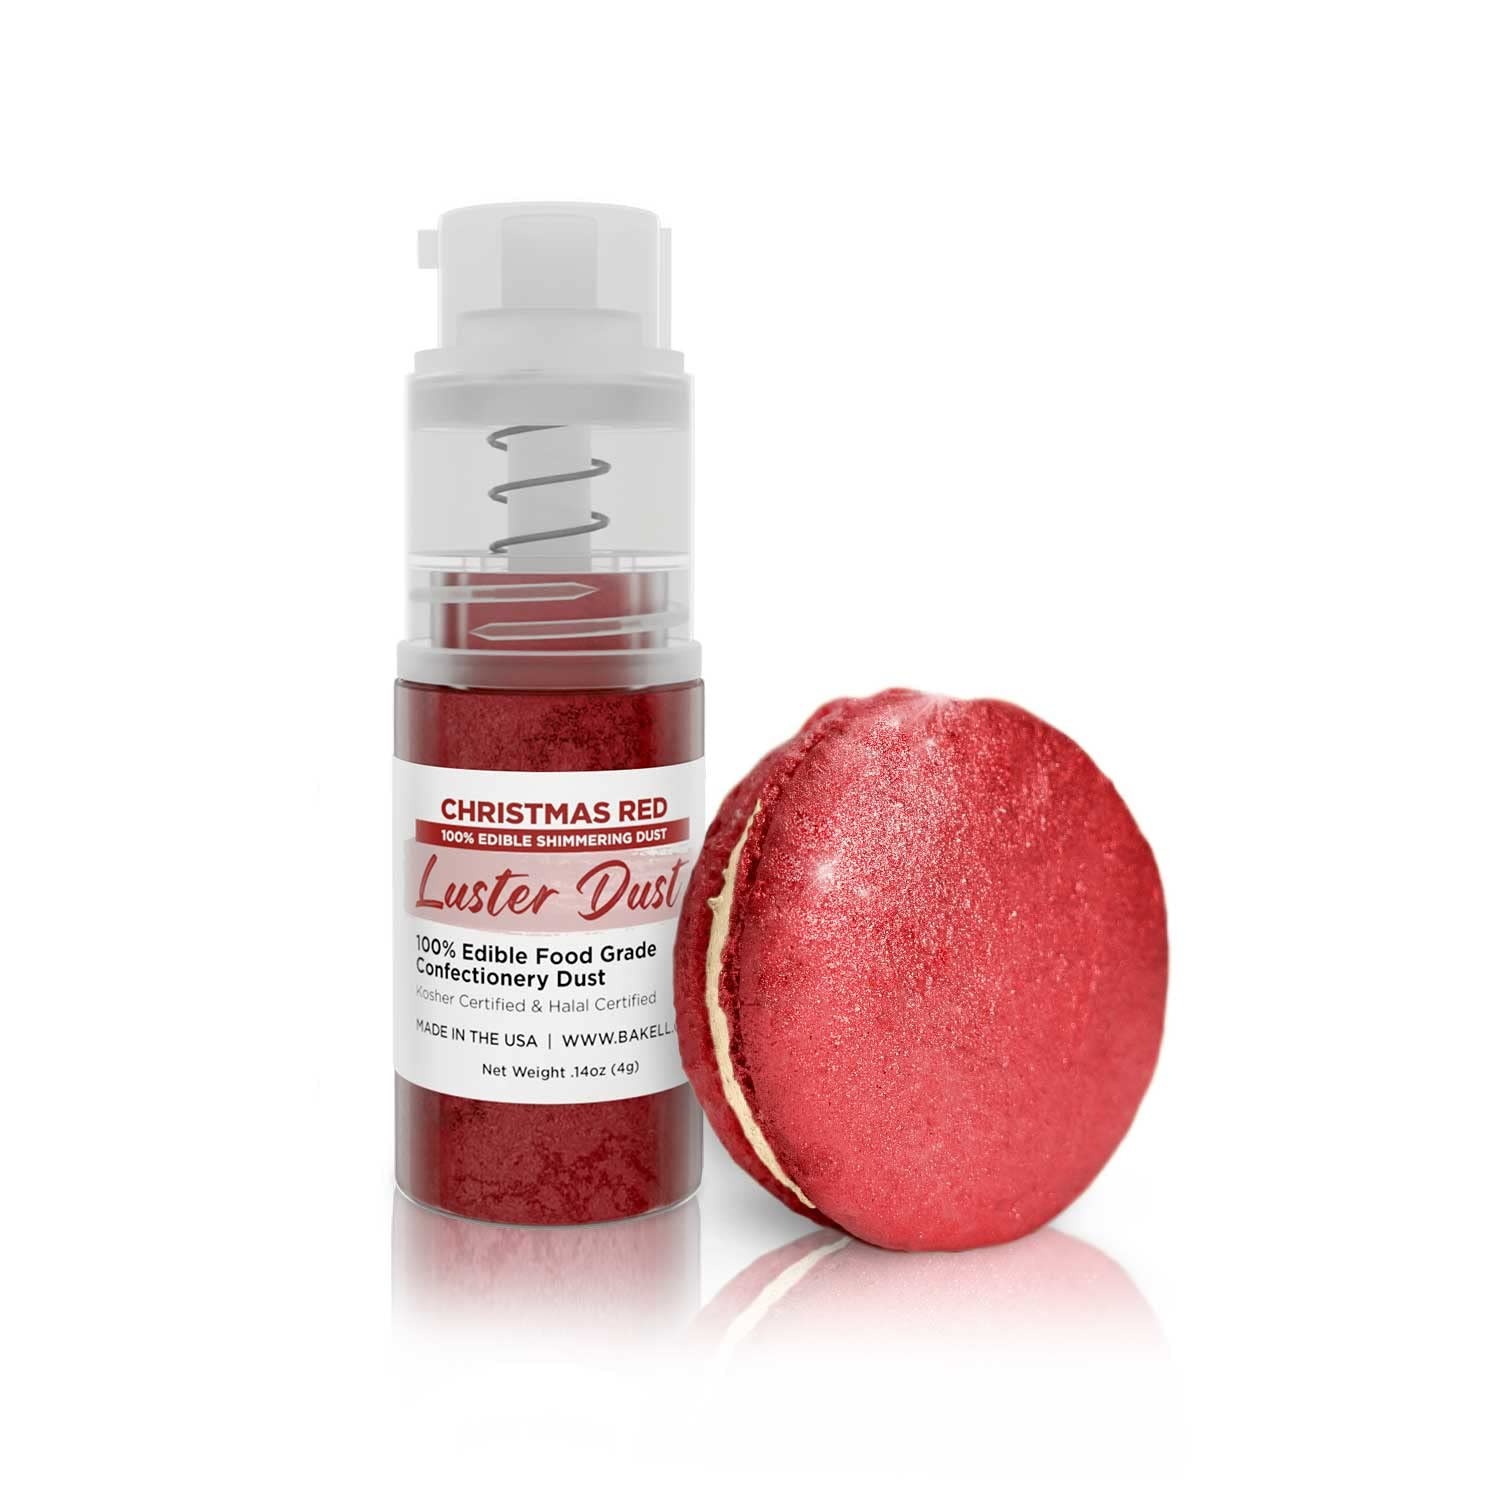
Item Name: Luster Dust - Christmas Red (4g 1x Pump) | Edible Vegan Dust & Paint for Cake Decorating, Ice Cream, Desserts, Cocktails and Beverages by Bakell
Bullet Point 1: 💕 Dual Use: When you buy Bakell's Luster Dust, you're getting two products for the price of one! Luster Dust can be used as both a cake decorating dust and a beverage garnish! Add it to your favorite cocktail or soft drink to create a silky, shimmering effect that swirls your beverage to life!
Bullet Point 2: 👀 Captivating Hues: Our Luster Dusts come in over 40 colors, ensuring a captivating tone for cakes and vegan paint applications for any occasion.
Bullet Point 3: 🛡️ Bakell prioritizes your health by carefully selecting the highest quality ingredients, to create the safest and best product on the market.
Bullet Point 4: 🎉 Perfect for parties, holidays, birthdays, weddings, graduations, cocktails, mocktails, beer, garnishes, juice, teas, lemonade, coffee, & more!
Bullet Point 5: 🌿 We are the only edible glitter company whose products are made in the USA at SQF III, GMP, Halal, & Kosher certified facilities, & are nut free, gluten free, & vegan.
Bullet Point 6: 🎯 The Mini Pump: The convenient pump design provides ease and precision, ensuring an even distribution of luster for your treats and drinks.
Product Description: Enhance your confections with Christmas Red Luster Dust. This edible powder is meticulously crafted to add captivating hues to a wide range of treats, while the convenient mini pump design ensures convenient and precise application. But that’s not all—this versatile luster dust doubles as an edible beverage garnish, creating a silky, shimmering swirl when added, making it perfect for cocktails, mocktails, and other beverages. Imagine the sparkle as it swirls in your favorite drinks, adding a magical touch to any occasion. Whether you're a professional pastry chef, a mixologist, a passionate baker, or someone who loves decorating cakes and drinks, this luster dust offers a seamless way to add an elegant and visually appealing touch to your delightful treats and beverages.
Value: 1.0
Unit: Count

Price: 10.98